Giancarlo Fisichella

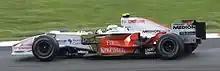
Fisichella driving for Force India at the 2008 French Grand Prix.

With Renault signing Fernando Alonso and Nelson Piquet Jr. Fisichella was announced as the number one driver alongside Adrian Sutil for the Force India F1 team for the season (This was the third stint for Fisichella at the former Jordan team) on 10 January 2008. In the 2008 Monaco Grand Prix, he became the 9th driver to join the '200' club for drivers to have competed in at least 200 Grands Prix.